Emergency management in American universities

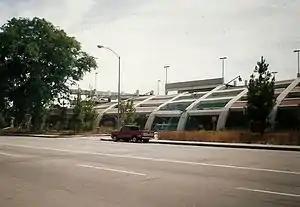
California State University Northridge Earthquake damage, August 1994. Parking structure at California State University, over 6 months after the Northridge earthquake, California, USA.

Two universities that have experienced a lot of damage due to earthquakes are Stanford University and California State University in Northridge. Stanford University was first affected by the 1906 San Francisco earthquake which destroyed much of the original construction on campus. Two of the buildings most badly damaged by the 1906 earthquake were the Old Gymnasium and campus library, these two elaborate buildings had been damaged before they were occupied so Stanford officials decided to demolish them completely. In 1989 Stanford sustained further damage after the Loma Prieta earthquake, which caused them to permanently close the Old Chemistry Building which had been commissioned before the 1906 earthquake occurred. Many of the campuses historical buildings that had been damaged by both the 1906 and 1989 earthquakes. After the Loma Prieta earthquake Stanford implemented an expensive capital improvement plan to retrofit and renovate older buildings for new, up-to-date uses. On January 17, 1994 California State University at Northridge was also devastated after the Northridge earthquake. The epicenter of the destructive earthquake was only two miles away resulting in the campus suffering heavy damage to many buildings and the collapse of a parking structure. The earthquake caused more than $400 million in damages, which at the time was the largest amount of damage done to an American University.